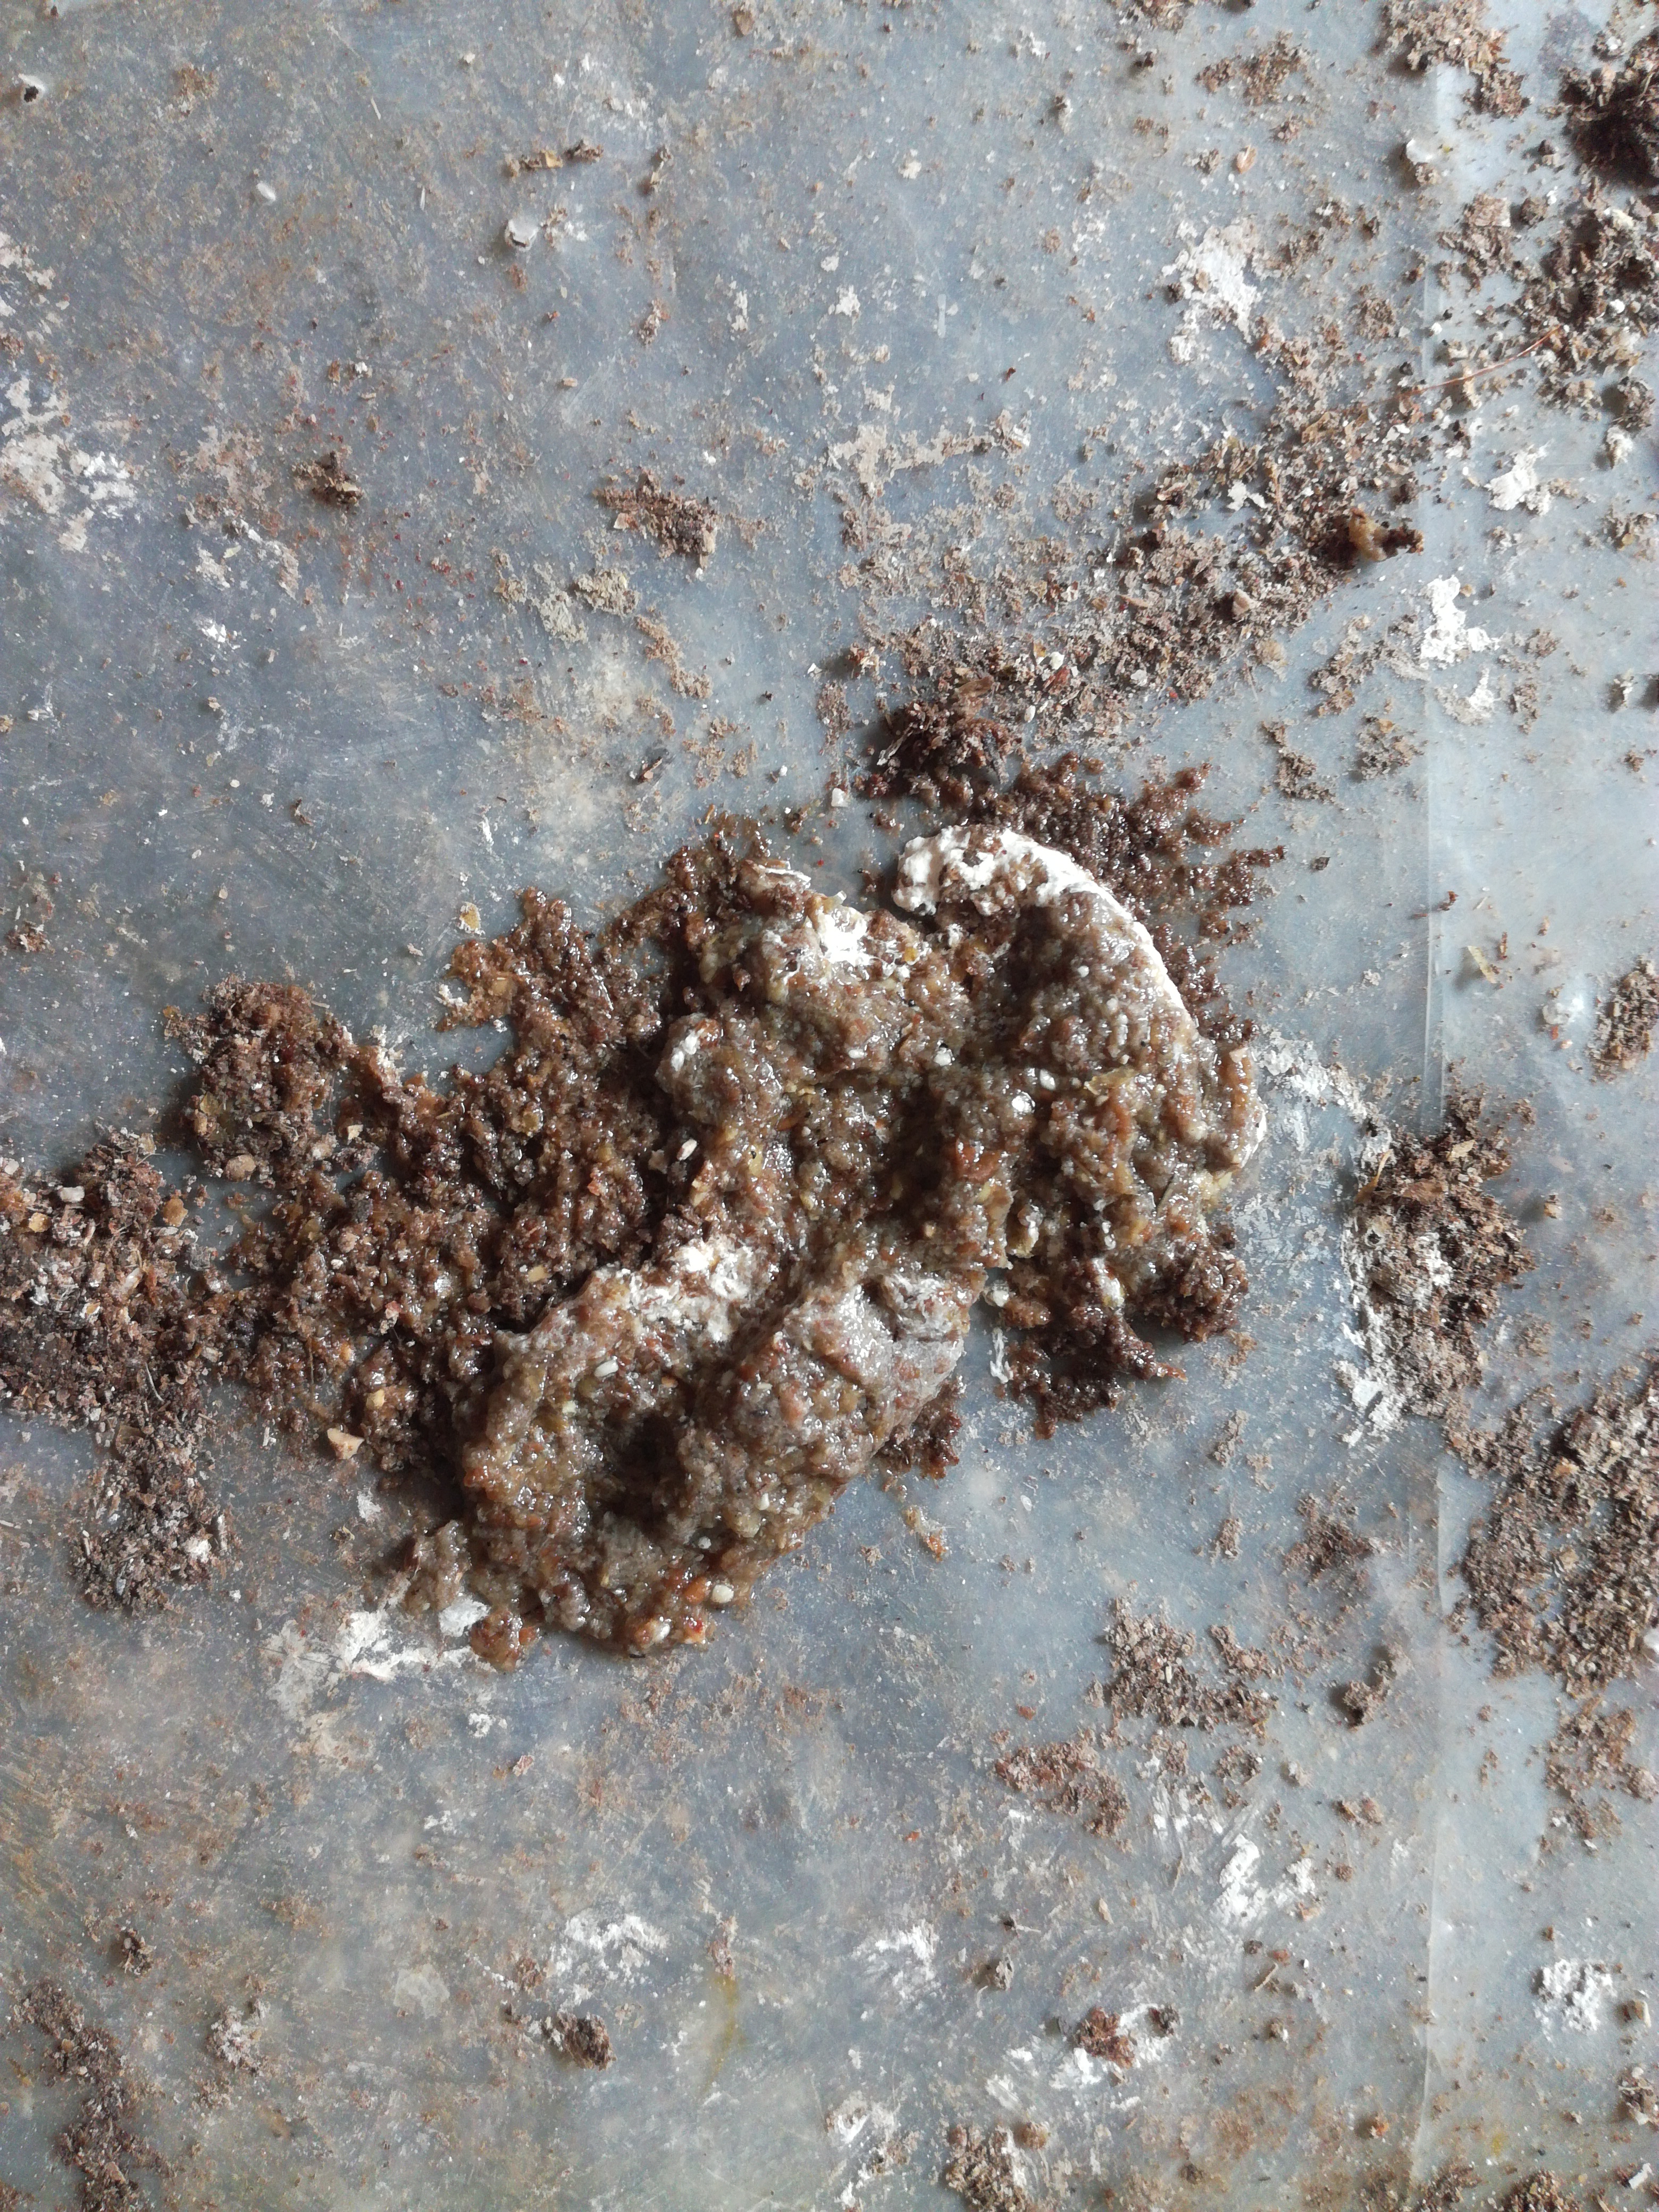
PCR-confirmed diagnosis: Salmonella